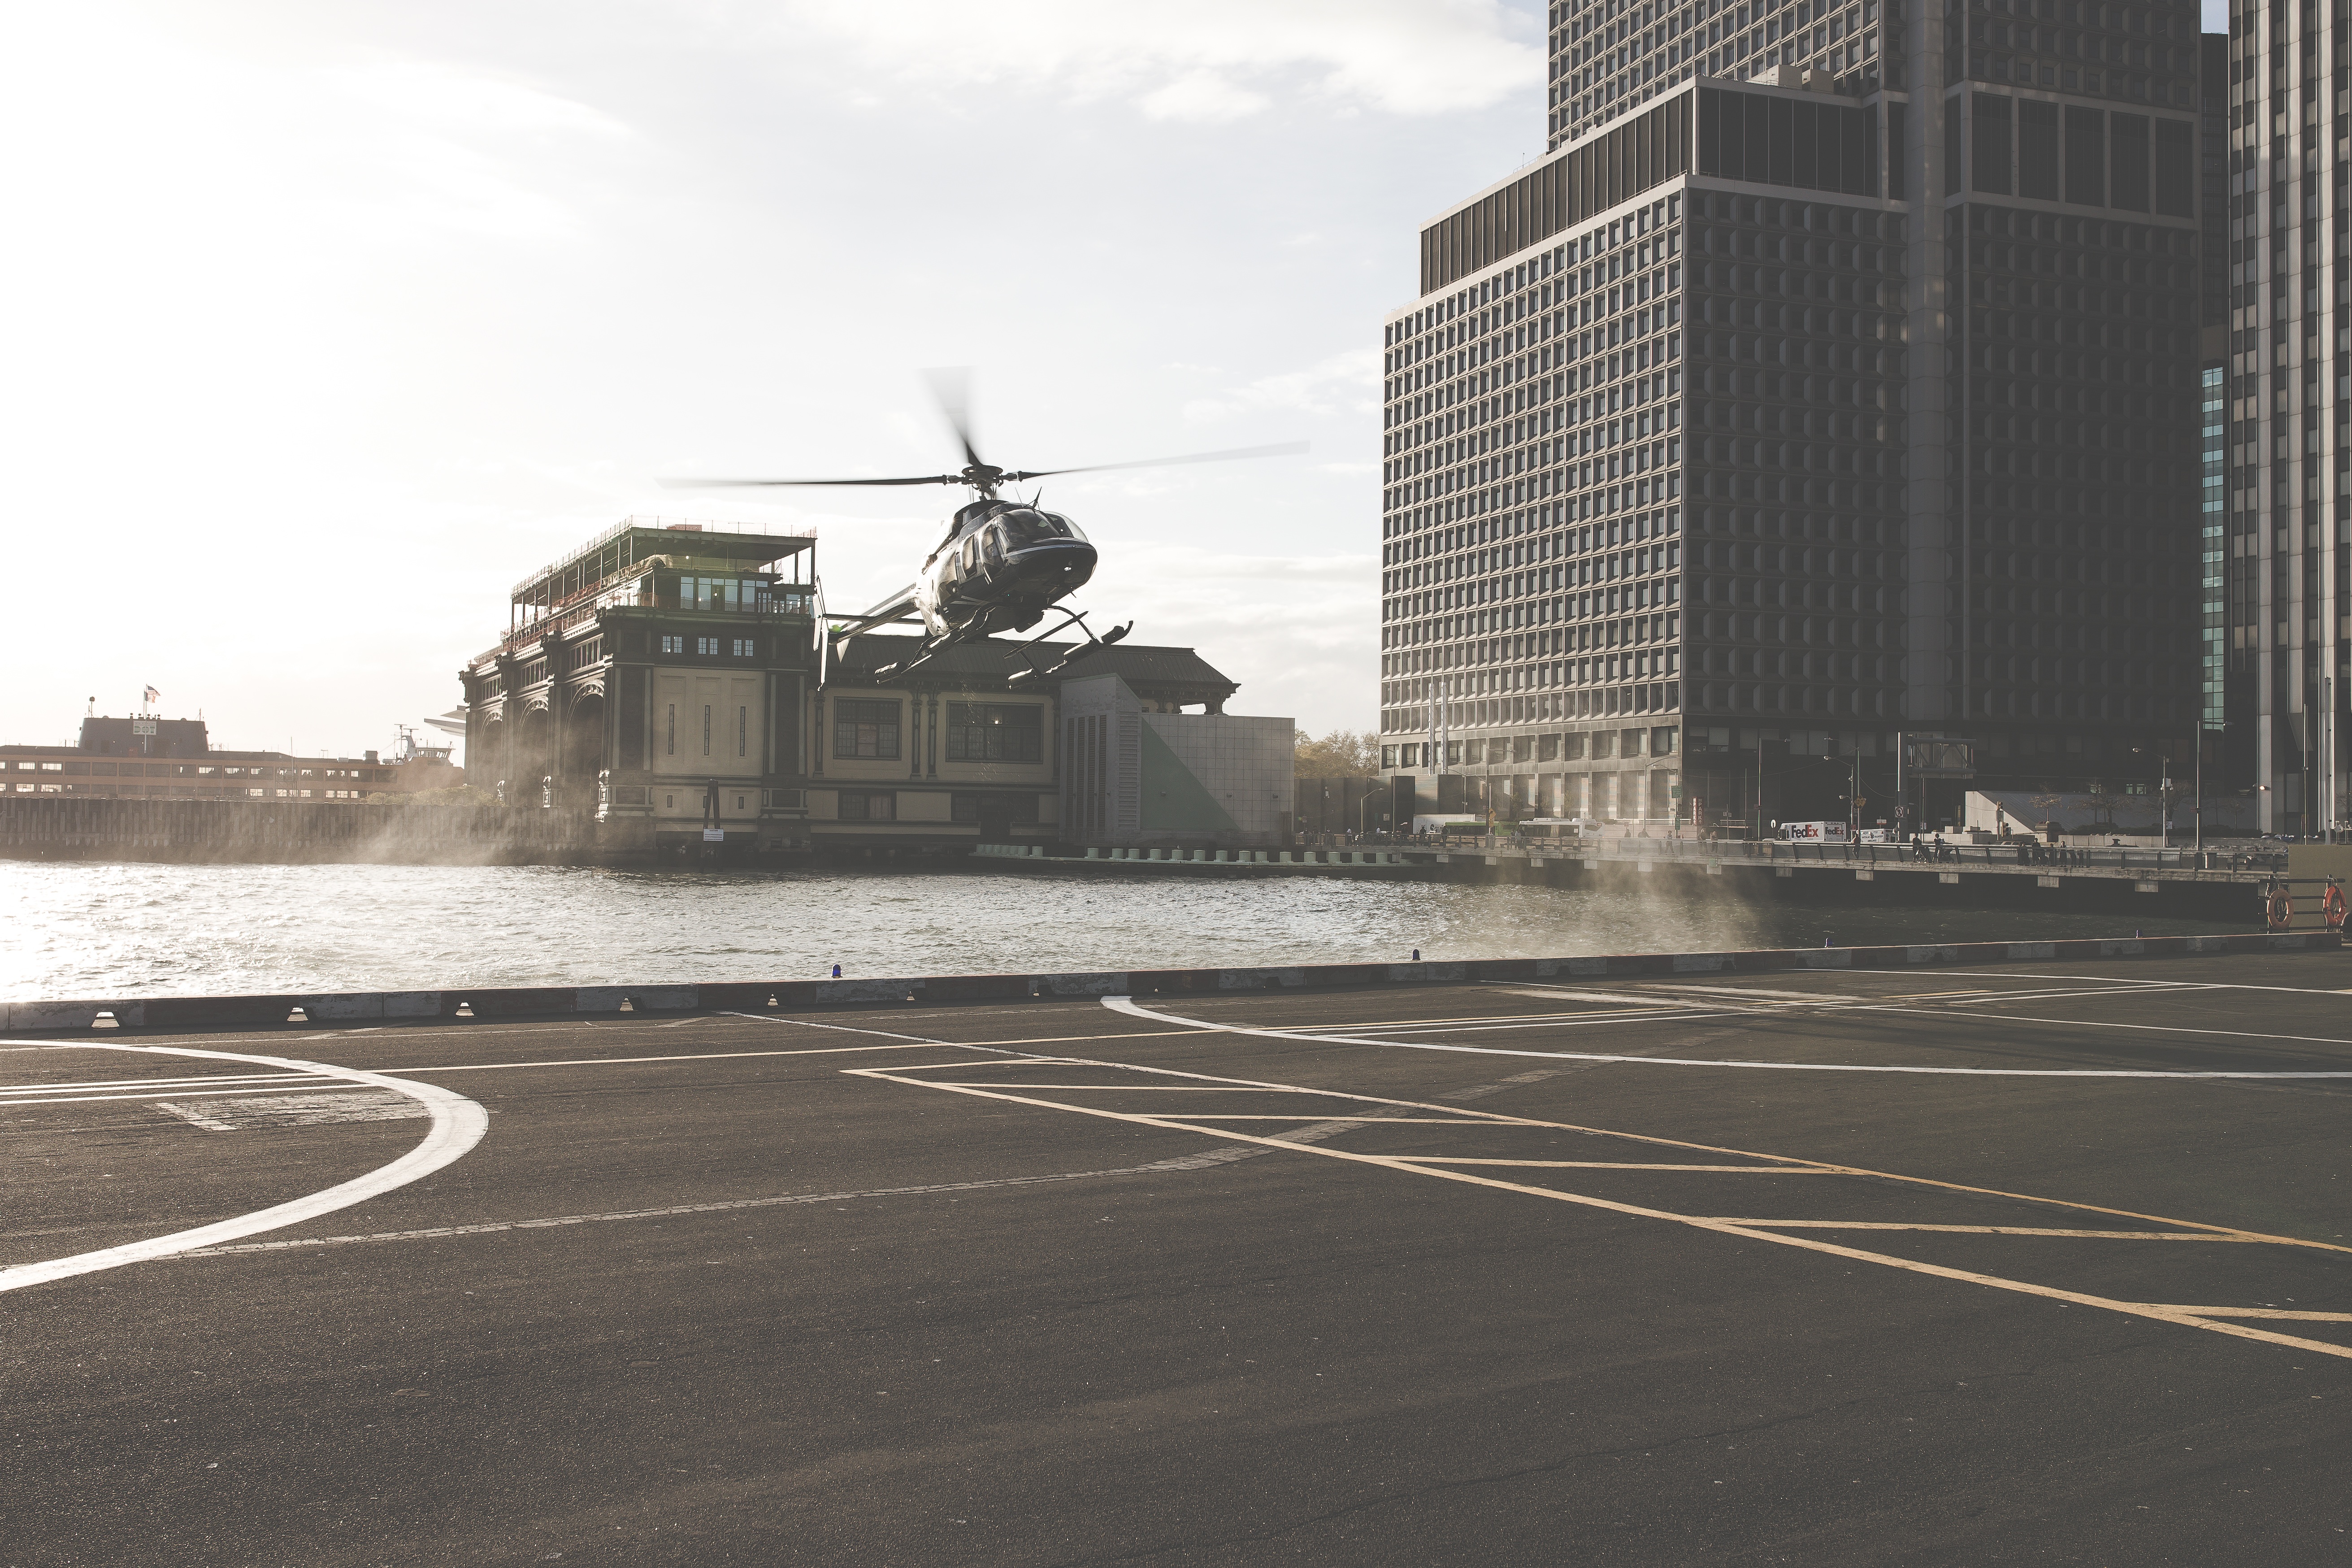
building, skyscraper, transport, vehicle, helicopter, helipad, infrastructure, landing, takeoff